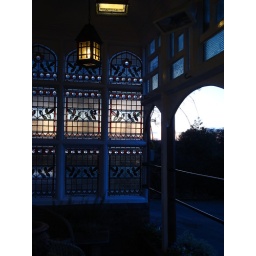
We had a fabulous lunch at Northcote restaurant at Langho in Lancashire, and were emerging to a clear sky at dusk